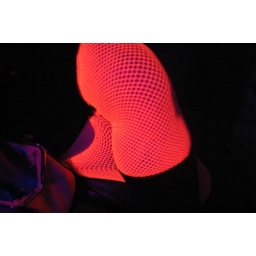
I rock the pink fishnets like no one else, yo. (photo by John Wendle)